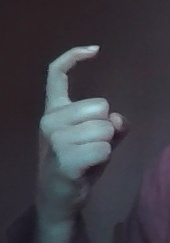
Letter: ra